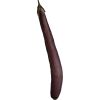
Label: Eggplant long 1